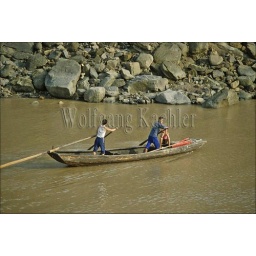
China, sichuan province, yangtze river near fengdu, local boat